Ottoman expedition to Messina

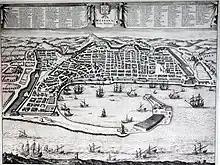
Messina in 1622.

The Ottoman expedition to Messina in 1613 was an attempt by the Ottoman Empire to deliver a disguised attack in the port of Messina, in the Spanish viceroyalty of Sicily. Due to the spywork of Viceroy Pedro Téllez-Girón, Duke of Osuna, the expedition was discovered and its members were captured or killed almost in their totality.